Lincoln Tunnel

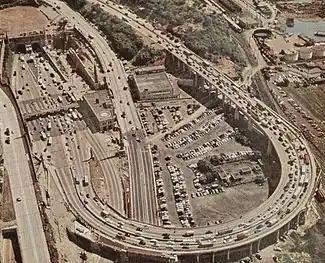
View of New Jersey entrance in 1955, with the south tube under construction

The first tube was formally dedicated on December 21, 1937. The opening ceremony was accompanied by a military parade on the New Jersey side, as well as the detonation of a series of aerial bombs launched from military ships. It was also marked by separate speeches from New York City Mayor La Guardia and the governors of New York and New Jersey. The first vehicles began passing through the tube at 4:00 AM the next day. The sculptor Julio Kilenyi created a commemorative medal for the tunnel's opening ceremony, having created similar medals for the opening of the Holland Tunnel and George Washington Bridge.